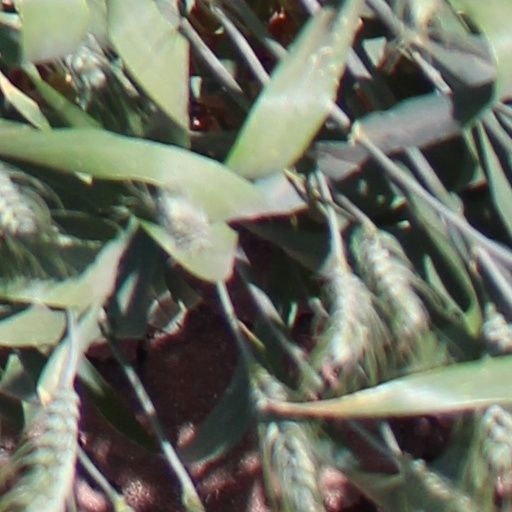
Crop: wheat